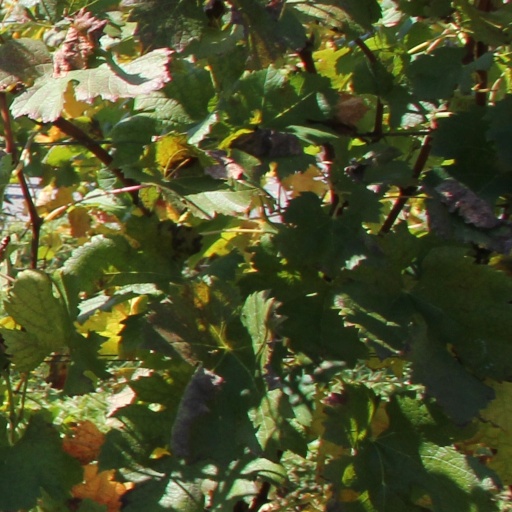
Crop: grape